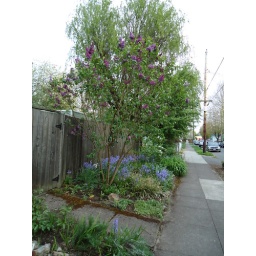
purple flowers in a tree